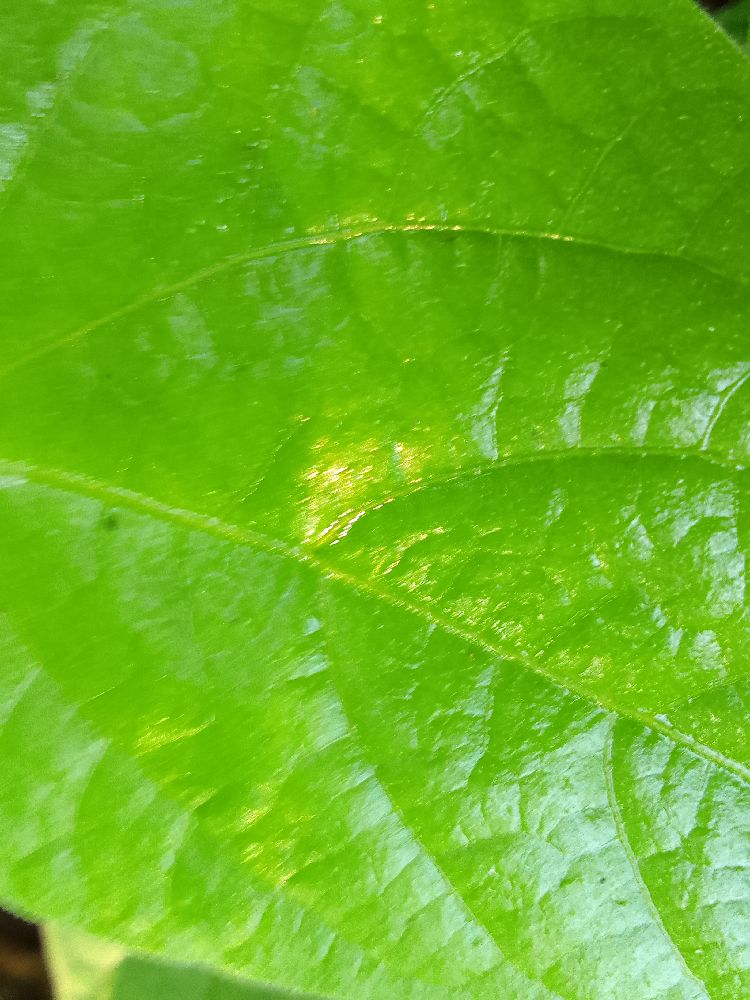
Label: healthy